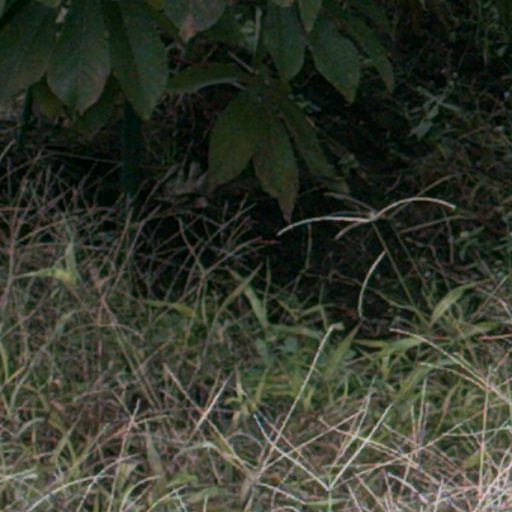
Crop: cassava